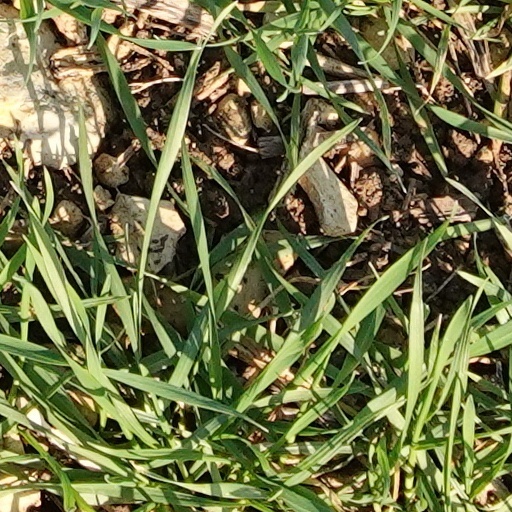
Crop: wheat